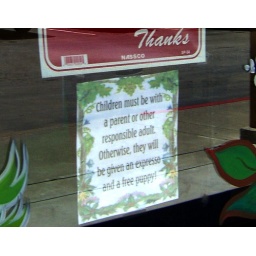
I love this sign in the window of the Tropic Tails Pet Store in Willits.